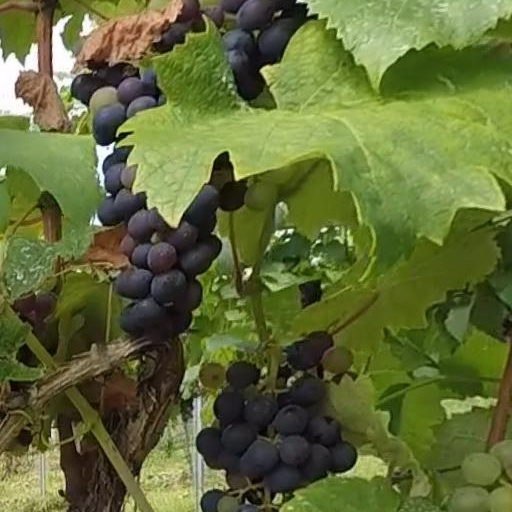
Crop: grape